Catton Park, Norwich

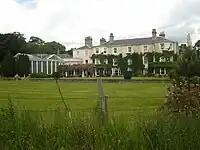
Catton Hall

By the 1770s, land had been purchased and developed as an estate for occasional residence with the building of Catton Hall by Charles Buckle, High Steward of Norwich in c1780. In 1788 the Catton Hall estate passed into the hands of Jeremiah Ives (1754–1820) – twice Mayor of Norwich. Shortly after acquiring the estate, Ives consulted Repton who accepted the commission to landscape the park. Despite further alterations over the next 150 years, it remained a country park until the outbreak of World War II. Open areas of the park were given over to arable farming and ploughed up. After the war much of the park was broken up and mostly sold for residential development. Subsequent years of farming left just the 'bare bones' of Repton's original design. However, in 2005 the local community began an ambitious plan for the restoration and regeneration of the park with the aid of funding from the Heritage Lottery Fund. This was achieved along with support from Natural England and the local councils. In October, 2007 the park was formally opened to the public by the Duke of Kent. Today, the park is managed by the Catton Park Trust with support from Broadland District Council, Norfolk County Council and the parish council. In September 2010 the Catton Park Trust announced it had secured permission from English Heritage to build a new warden's office and education building. The £250,000 single storey structure finished in sweet chestnut will be adjacent to the Oak Lane entrance.